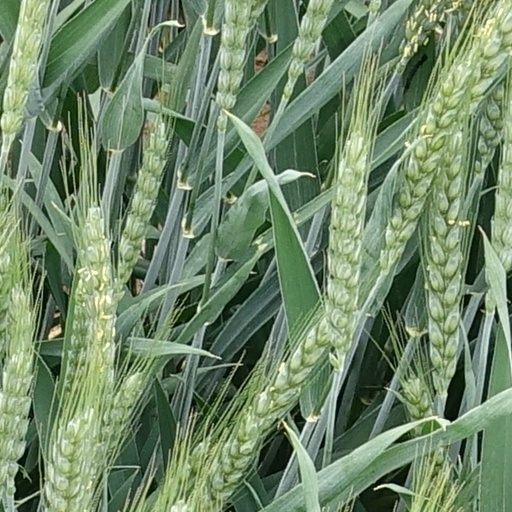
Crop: wheat